Hillsdale Local School District

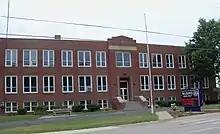
Hillsdale Middle School

The Hillsdale Local School District is a public school district in Ashland County, Ohio, United States, based in Jeromesville, Ohio.